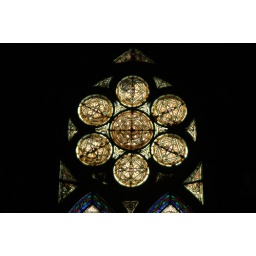
Stained glass window quatrefoil designs within circles